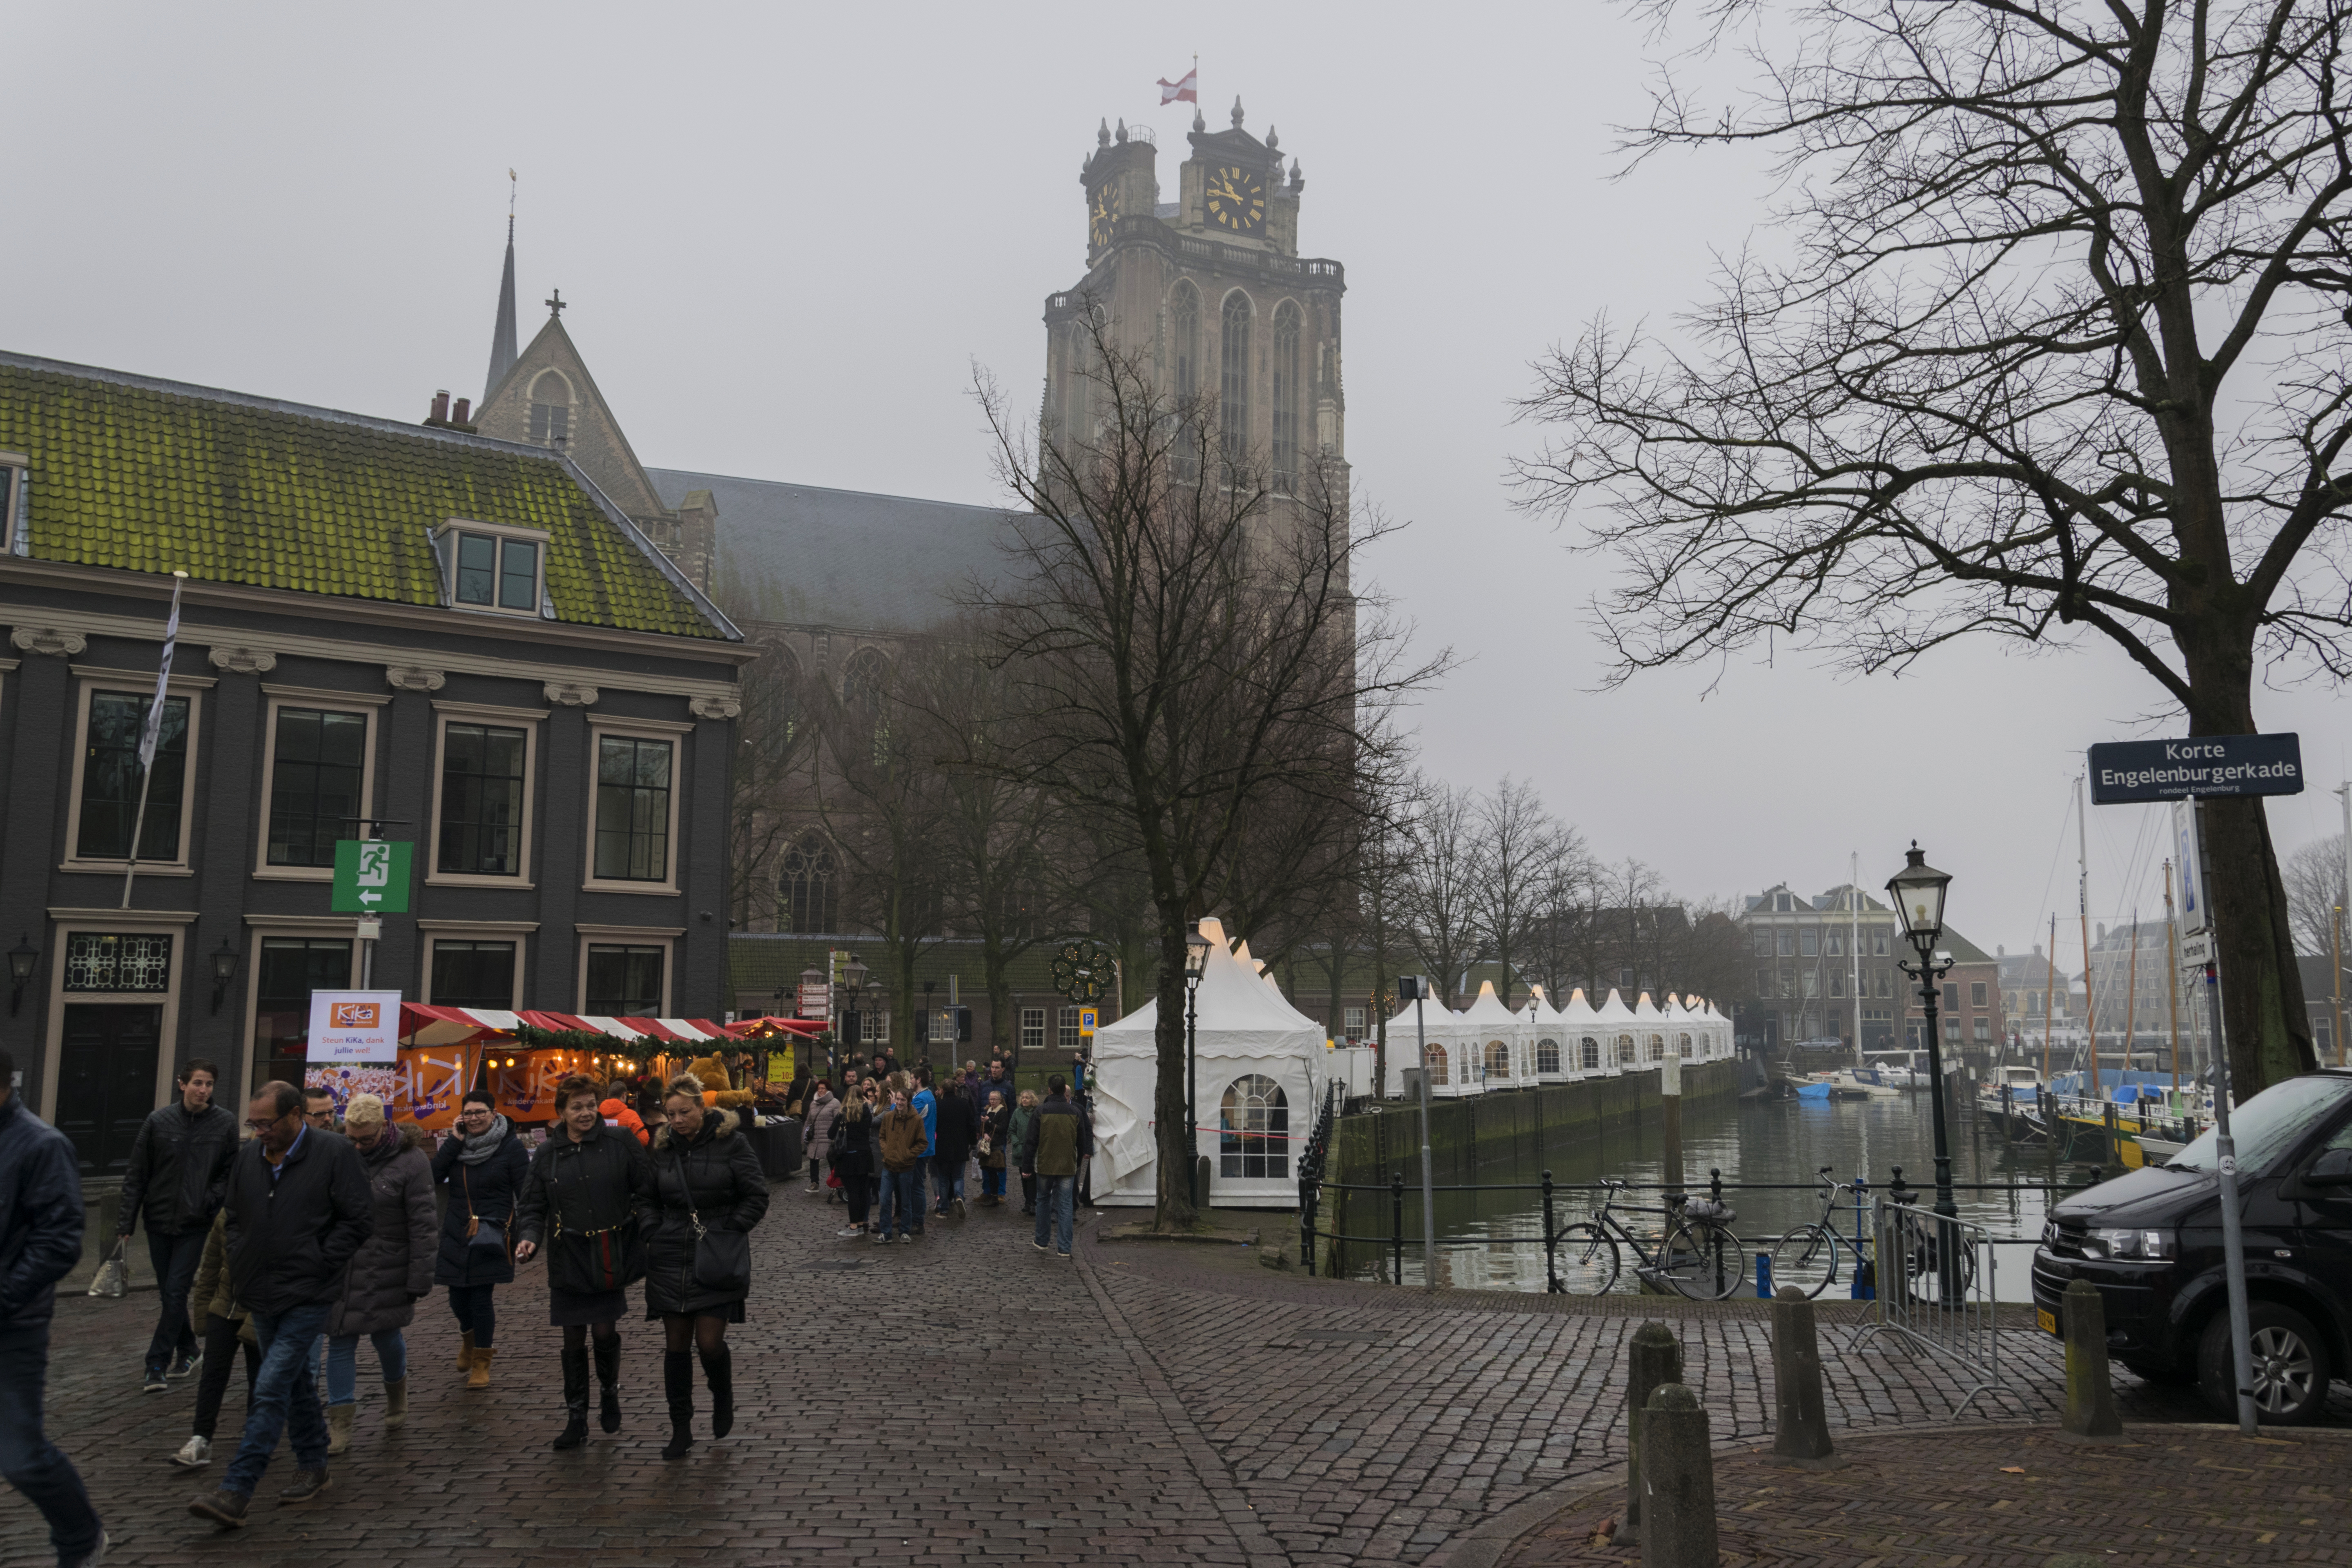
town, downtown, transport, vehicle, nikon, nederland, netherlands, paulvandevelde, pdvandevelde, padagudaloma, dordrecht, kerstmarkt, nederlandinfotos